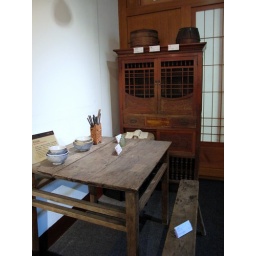
The dining table set and the cabinet do not seem to be matching in style.